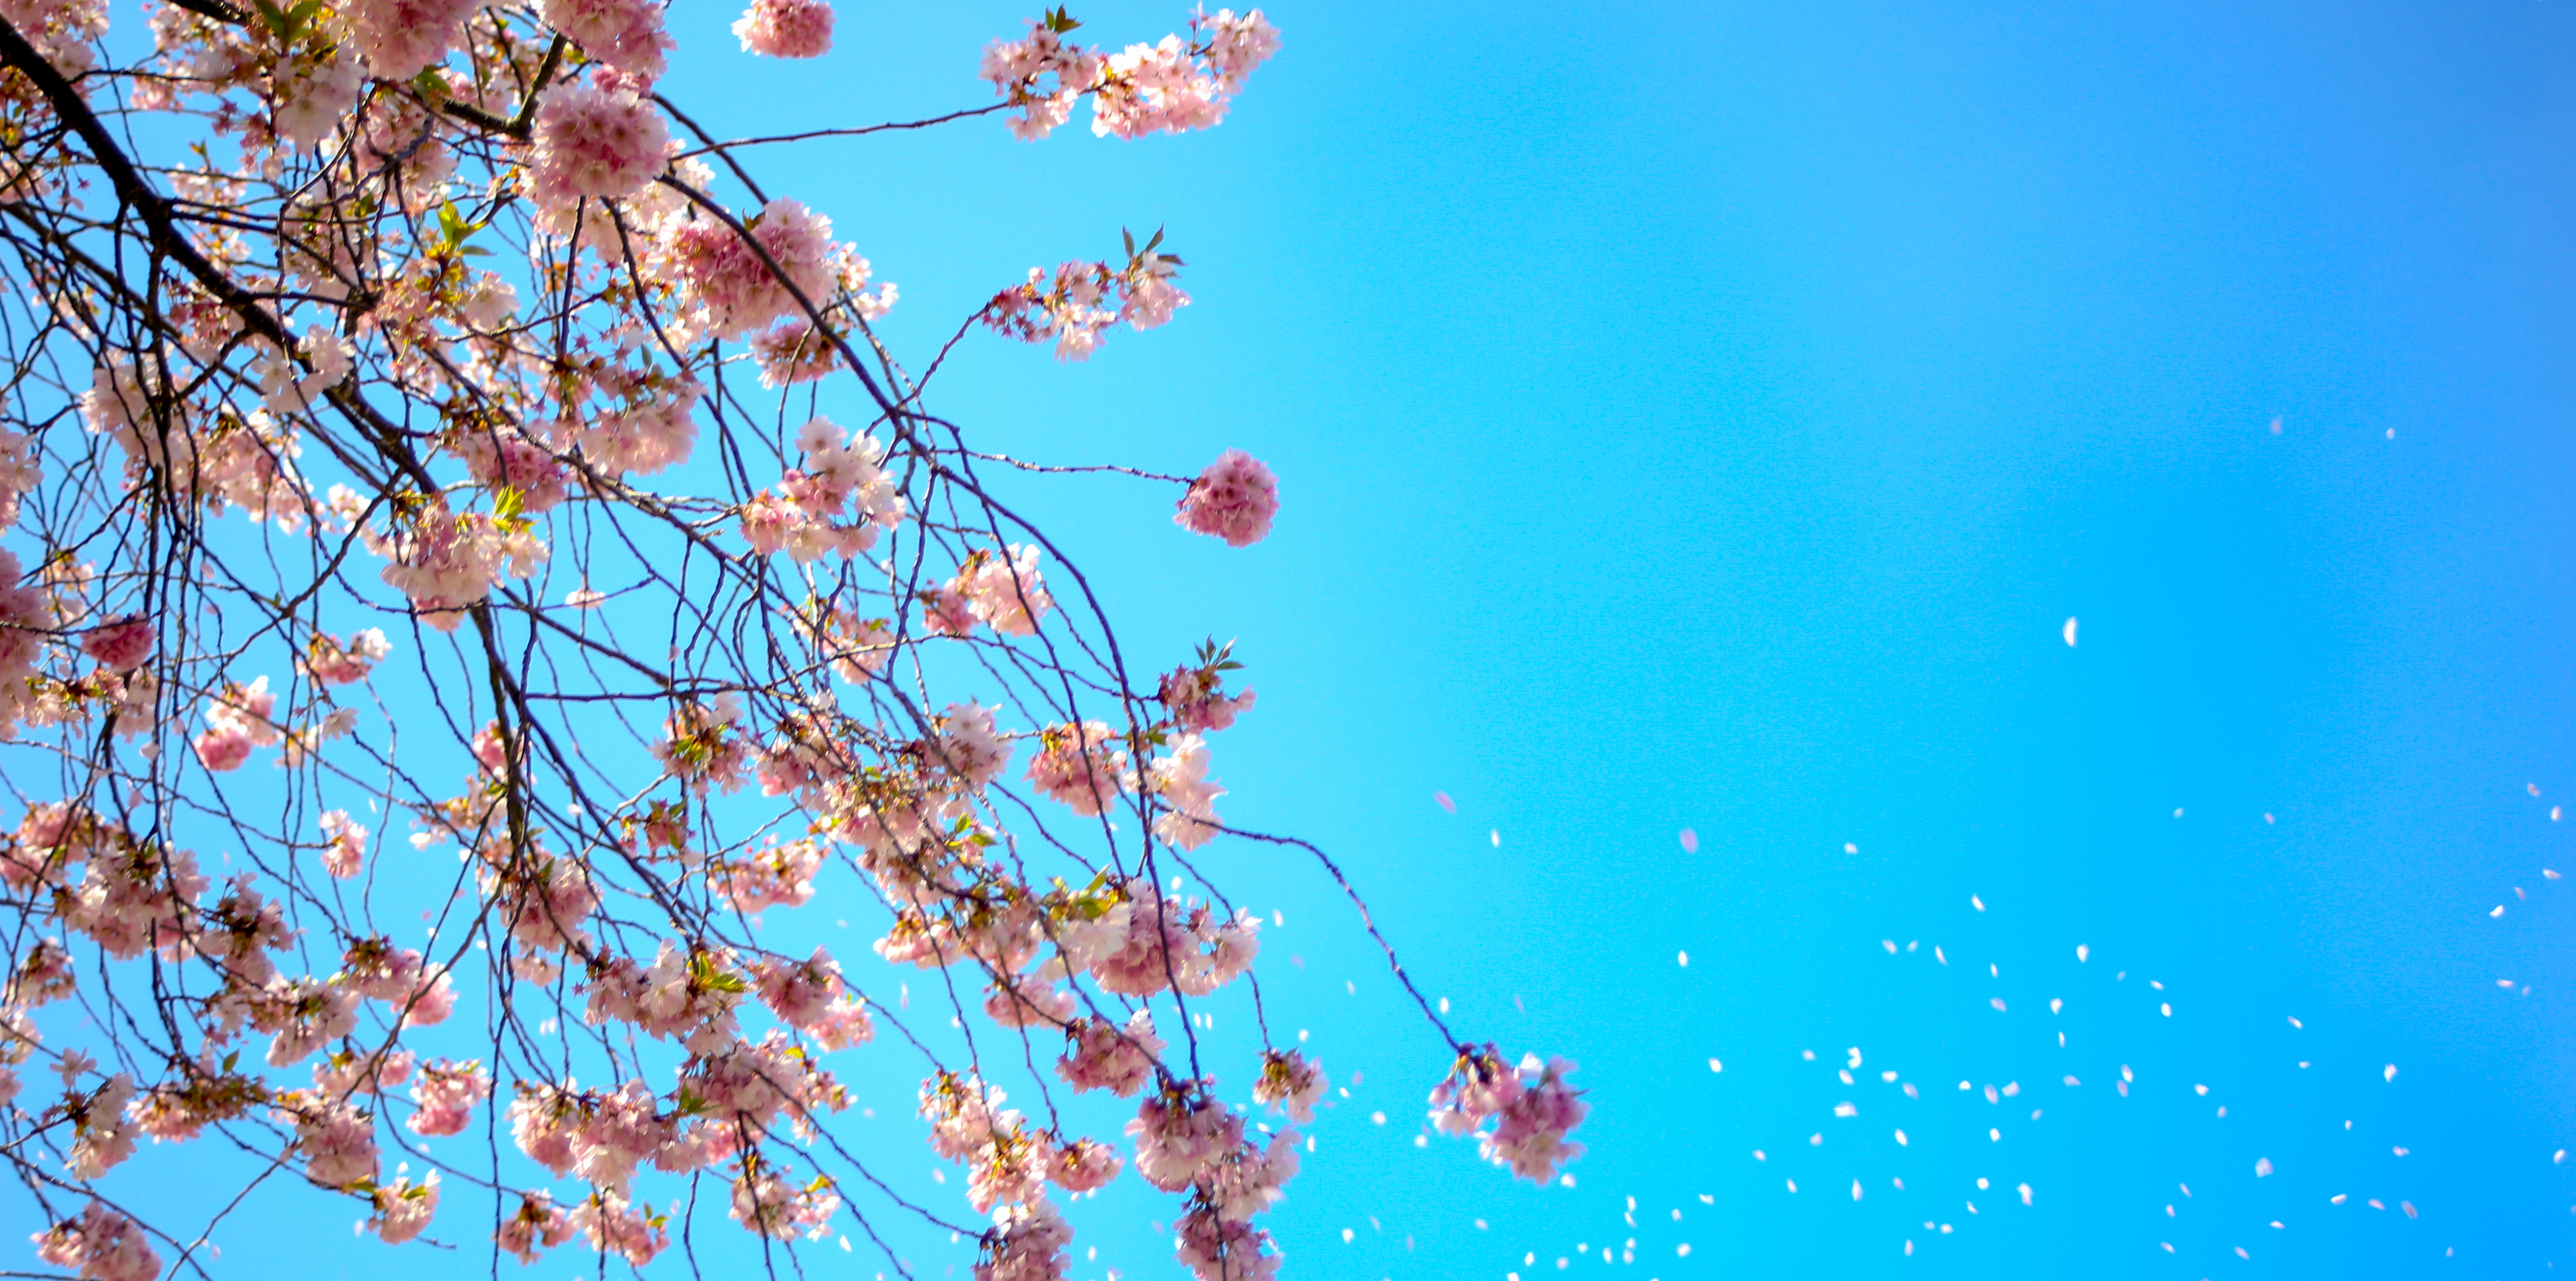
tree, branch, blossom, plant, sky, sunlight, leaf, flower, wind, summer, spring, blue, pink, season, cherry blossom, blue sky, flowers, petals, blossoms